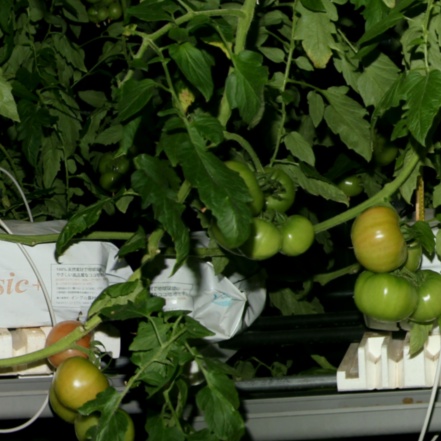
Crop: tomato